Owen Gruffydd

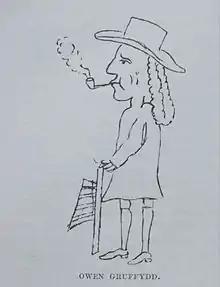
Contemporary caricature portrait of Welsh-language poet, antiquary and genealogist Owen Gruffydd (1643-1730). Reproduced from an early 18th century MS. in the literary journal Y Llenor (Book 2, 1895)

Owen Gruffydd (1643-1730) was a Welsh poet partly noted for a lament on the decline of the Welsh language in the early 18th century.